Avery Coonley School

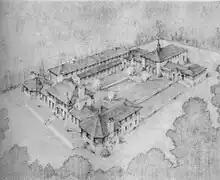
Architectural sketch of The Avery Coonley School campus by Waldron Faulkner. Faulkner would later become one of the principal architects for the campus of George Washington University in Washington, D.C.

Coonley chose a wooded tract in Downers Grove, adjacent to the Maple Grove Forest Preserve, as the site for the new building, and her son-in-law, Waldron Faulkner, was the architect of the new building project. Over one hundred students attended school in the opened building on September 30, 1929, and it was renamed The Avery Coonley School, in honor of Coonley's late husband, who had died in 1920. Coonley chose as a mascot a seahorse, a unique creature who was also a member of a larger community. The seahorse swims upright, from which derives the school motto: "Onward and Upward".